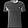
Label: T - shirt / top